Holospira

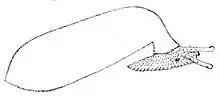
Drawing of "Holospira elizabethae".

The lung is long and narrow. Kidney is very narrowly triangular, being wider at the base, tapering anteriorly, slightly longer than the pericardium. There is apparently no secondary ureter.